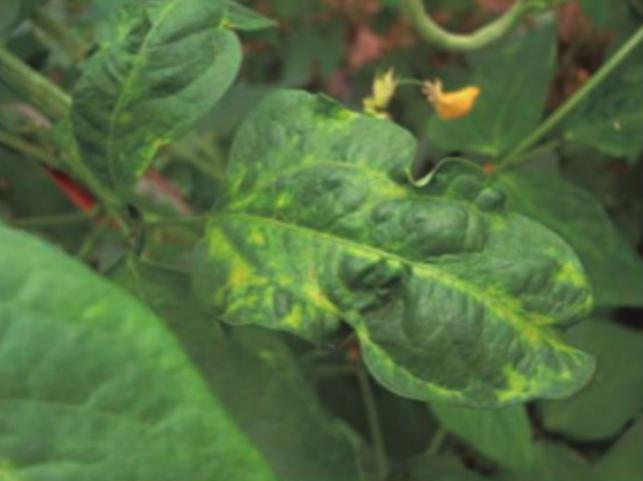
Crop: unknown
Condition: bean_bean_mosaic_virus